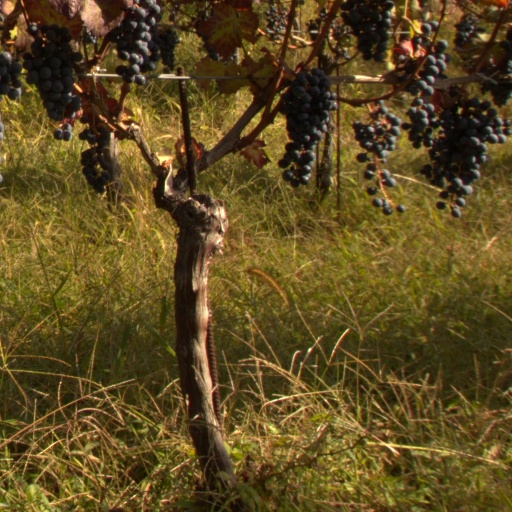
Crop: grape